Brasilia Presidential Act

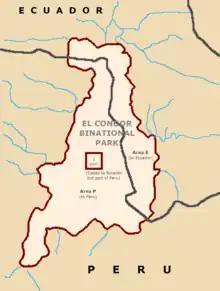
Post-1998 map of Tiwinza.

The document recognized Peruvian sovereignty in Tiwinza, leasing Ecuador 1 km within the area as private property. Anyone born in the territory would be recognized as a Peruvian citizen, but the area would nevertheless remain under lease to Ecuador. As per the treaty, the area would exclusively serve a ceremonial purpose, so that both countries could commemorate the conflict. One part of this plan was to establish a Peace Park, which would include a monument dedicated to the fallen during the conflict, and a road system to connect the area with the rest of the country. This purpose, however, has been interrupted by the slow process of demining the area, which remains covered in mines and other boobytraps. The process is expected to finish in 2024.